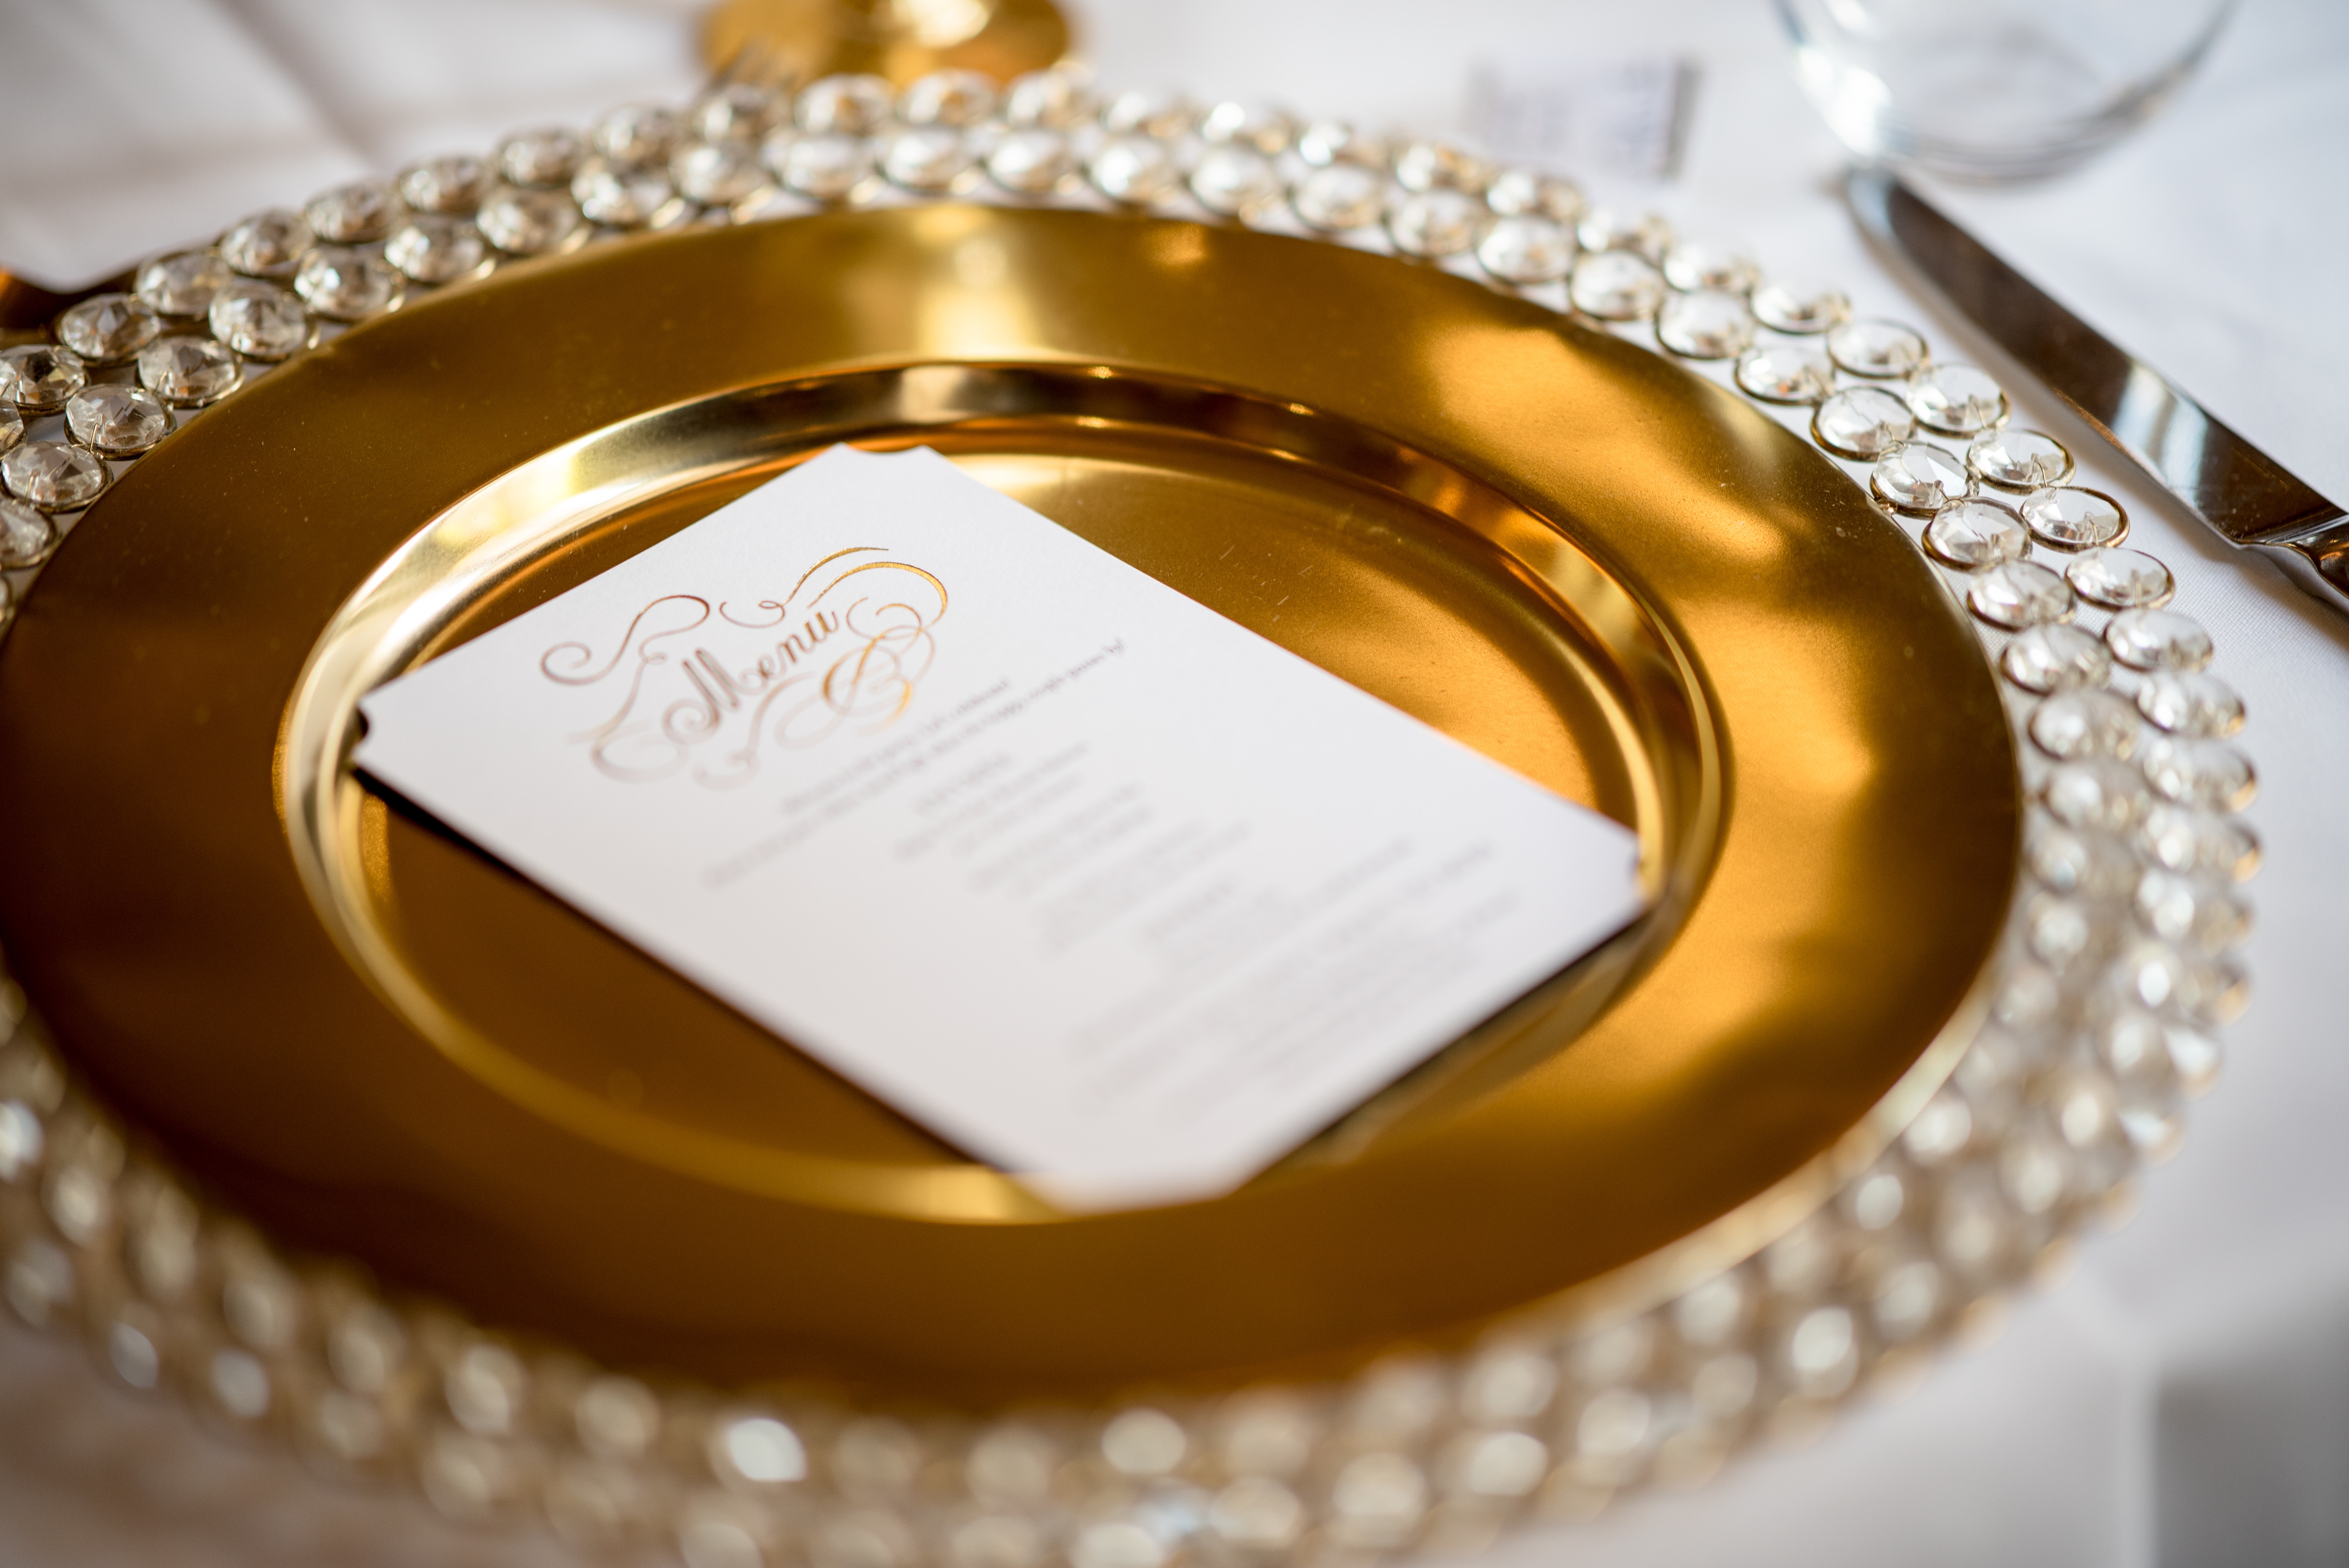
gold, jewellery